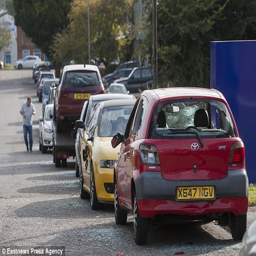
a man was quoted £ 600 worth of damage after he parked his car on the estate